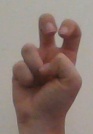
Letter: toot